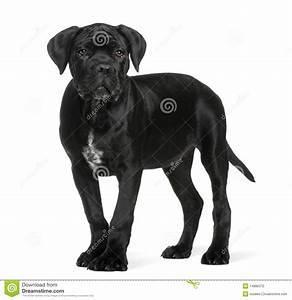
dog